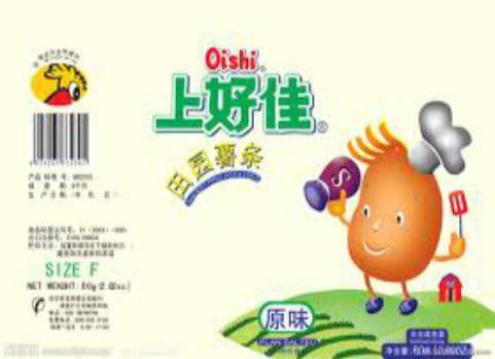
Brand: liwayway
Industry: Food